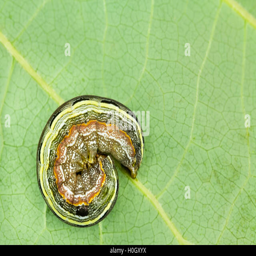
larva curls up as a defensive mechanism when disturbed